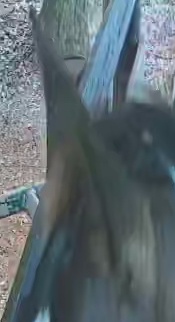
Face region: ears (position_of_ears)
Pain indicator: not_present